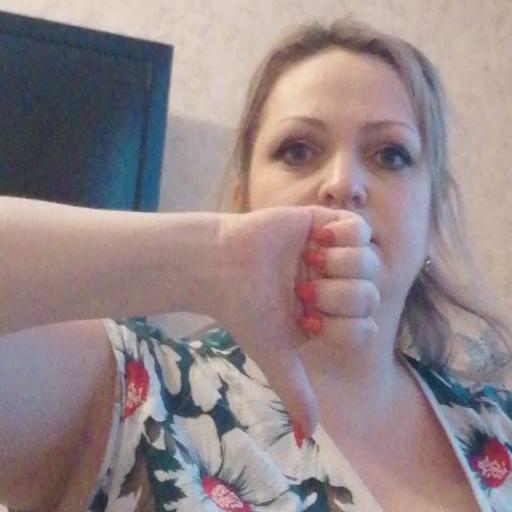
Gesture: dislike